Es Trenc

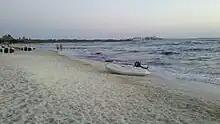
Es Trenc beach

The beach of Es Trenc close to Campos on the southern coast of Mallorca is part of the "Natural Area of Special Interest" Es Trenc-Salobrar de Campos. The beach is about 10 km long and extends from Sa Ràpita to Colònia de Sant Jordi. It has white sand dunes and shallow, calm water. Es Trenc is the most popular clothing-optional beach in Mallorca, and is also popular among LGBT people.